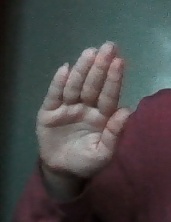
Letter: seen